Guébriant Islands

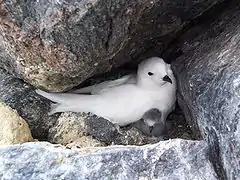
It is unknown whether snow petrels breed on the Guébriant Islands.

A publication from 1995 attempting to list all the breeding sites of the snow petrel ("Pagodroma nivea") in Antarctica mentions the Guébriant Islands as a possible breeding site, based on a single observation from 1962. The vegetation of the islands consists of moss patches of the genera "Brachythecium", "Bryum" and "Drepanocladus", among other things. In these moss communities the most abundant nematodes are from the genera "Plectus" and "Aphenchoides". In moss patches of "Drepanocladus" these worms may number 428,000 per square meter in just the uppermost 2.5 cm.